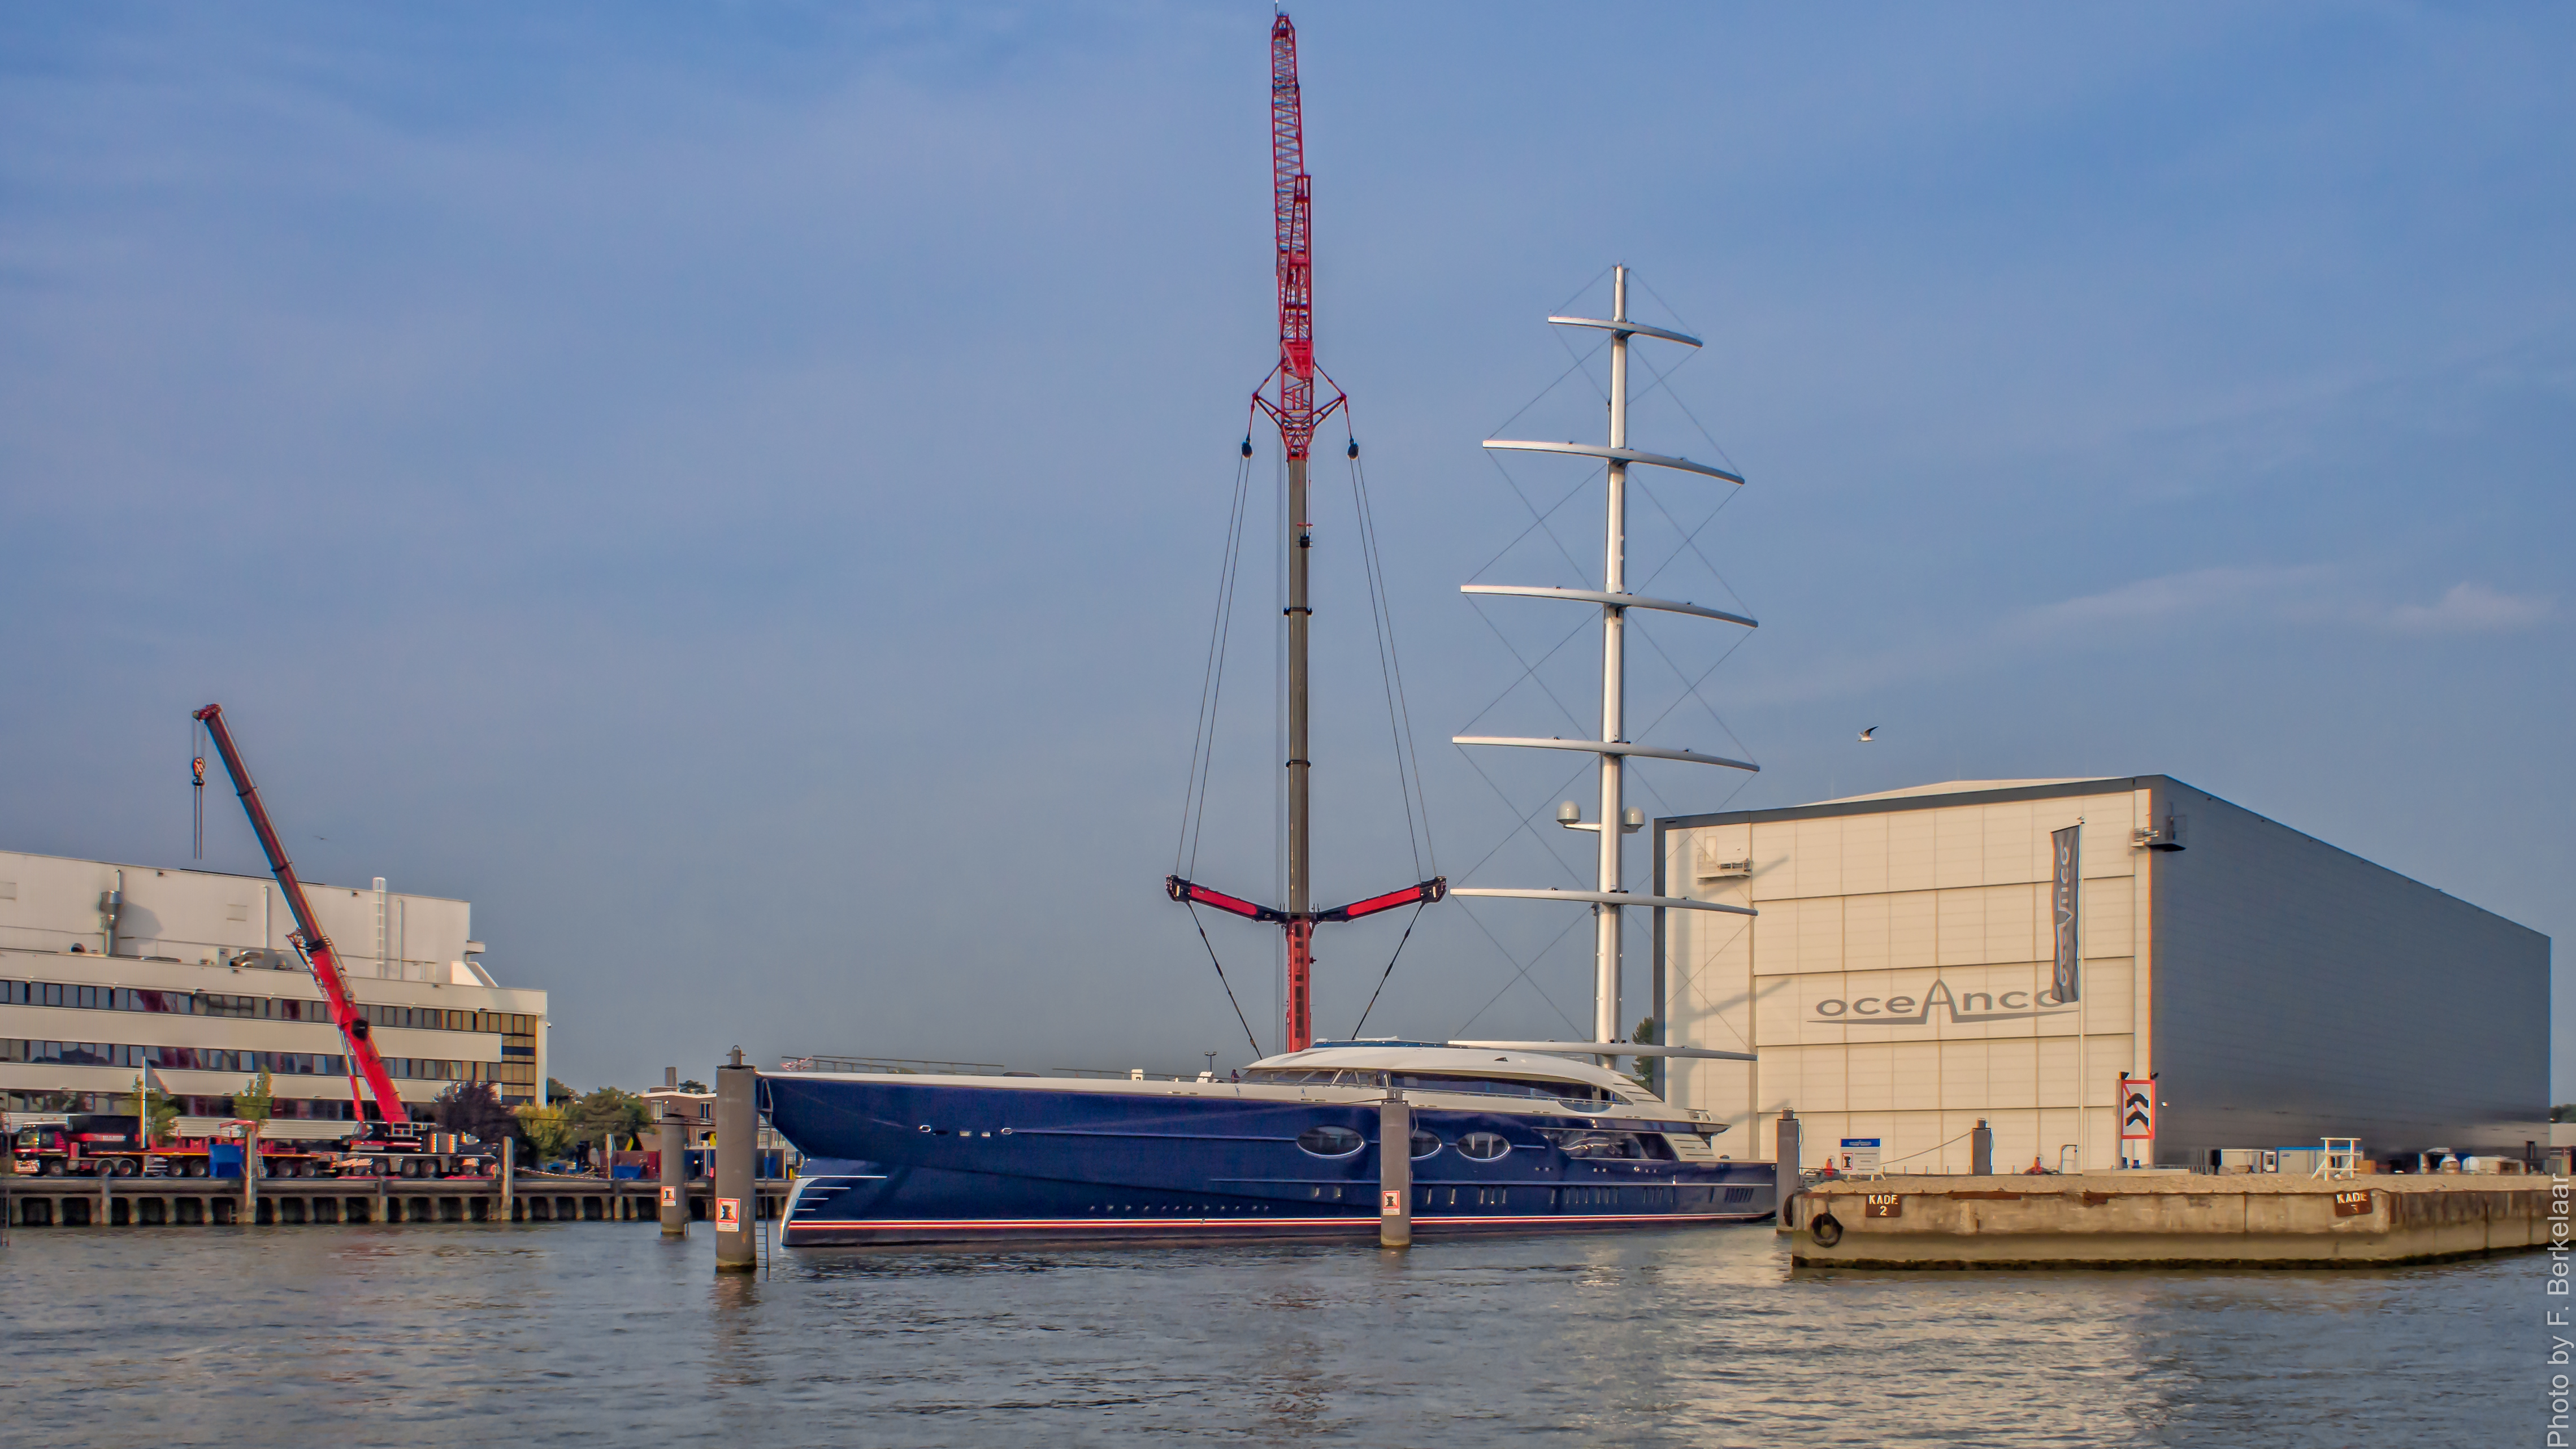
sea, dock, boat, ship, vehicle, mast, yacht, harbor, sailboat, nederland, zuidholland, sail, watercraft, nl, olympusm17mmf28, sailing ship, alblasserdam, jacht, y712, oceanco, tall ship, freight transport